2011 U.S. Open Cup final

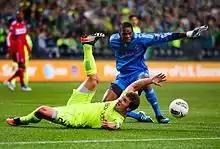
A player in a blue goalkeeper uniform stands with his hands extended over a player in a yellow uniform sliding on the ground. A ball is bouncing away from the players.

The match started with a frenetic pace as both teams earned free kick attempts within the opening two minutes. Seattle forward Mike Fucito had the first goal scoring opportunity of the match in the eighth minute as he broke free in the penalty area and took a shot on goal. The shot was kicked away by Fire goalkeeper Sean Johnson. Neither side appeared to gain control as the match progressed through the first 10 minutes. In the 11th minute, Chicago midfielder Marco Pappa slipped between two defenders in the middle of the field and had a long range shot go just wide of the net. Two minutes later Pappa again had a long shot which forced Seattle goalkeeper Kasey Keller to make a save. Pappa was responsible for all five of his team's shots in the first half. In the 26th minute, Patrick Nyarko was shown a yellow card by referee Alex Prus for a hard tackle on Seattle's Osvaldo Alonso near the touch-line.